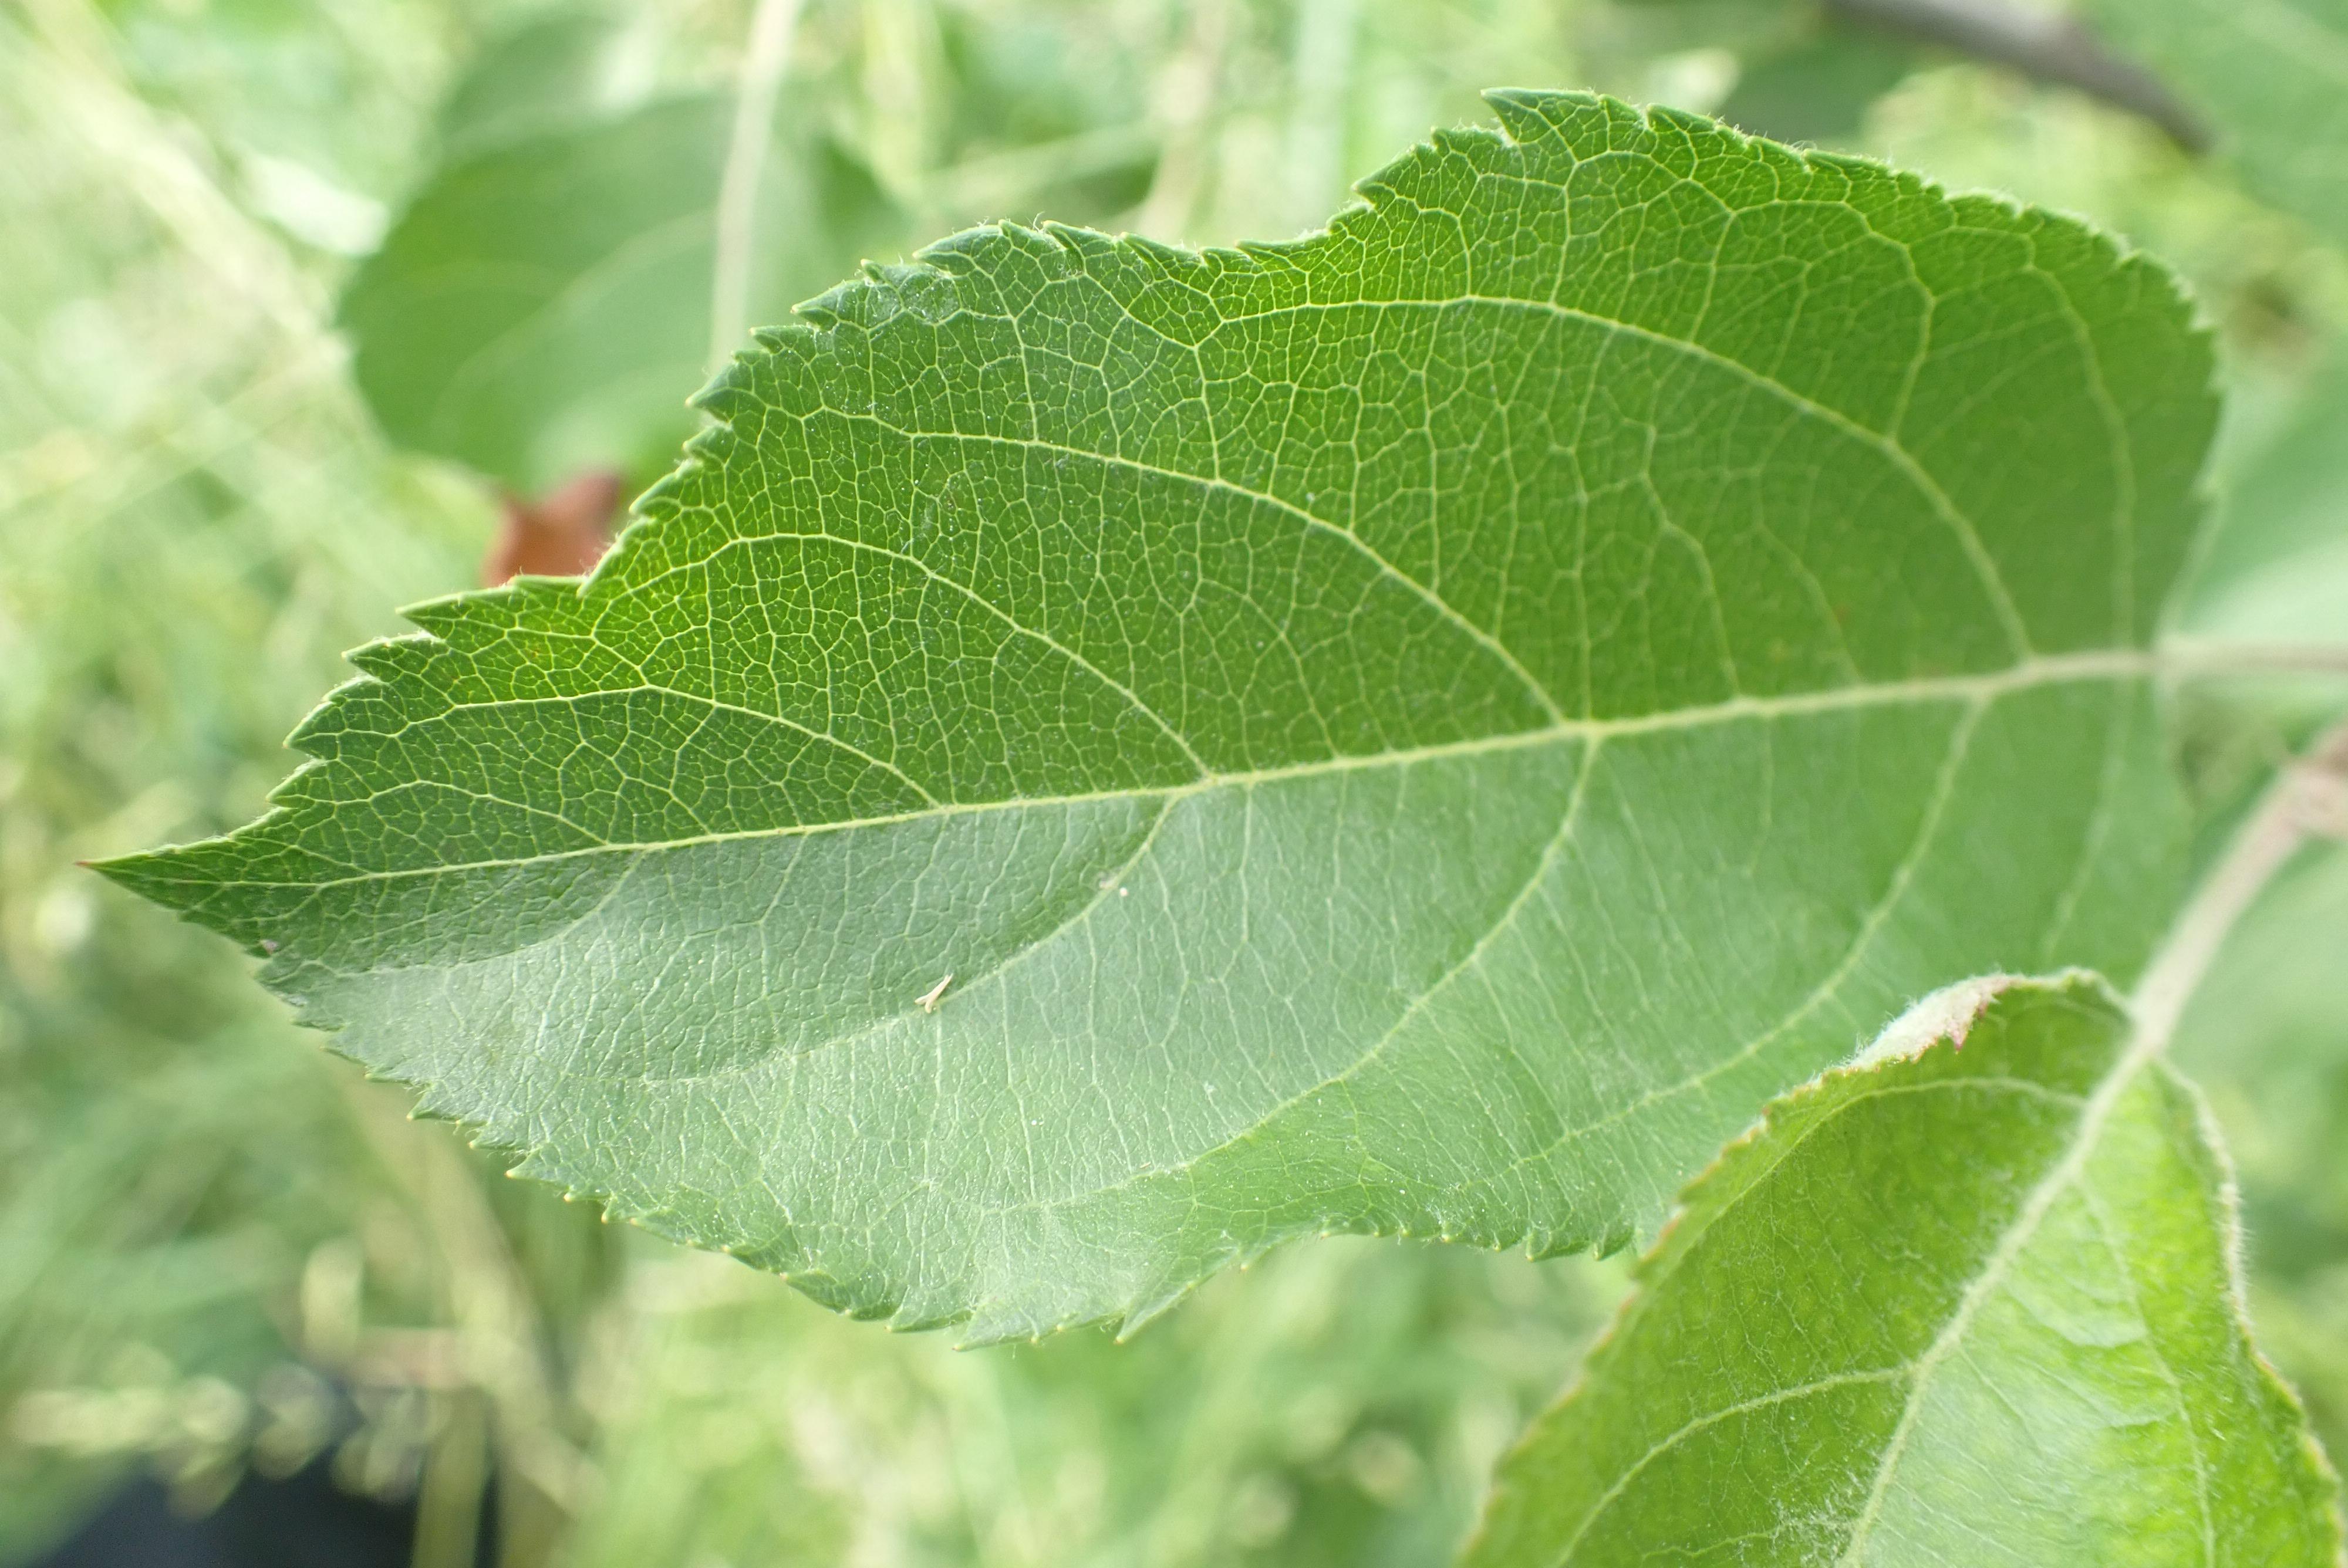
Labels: healthy